Medieval Jerusalem

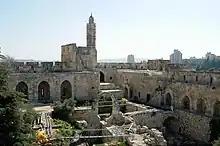
Medieval Tower of David in Jerusalem today

Jerusalem fell again in 1244 to the Khwarazmian Empire, who had been displaced by the Mongol invasion of Khwarazm. As the Khwarezmians moved west, they allied with the Egyptians, under the Egyptian Ayyubid sultan as-Salih Ayyub. He recruited his horsemen from the Khwarezmians and directed the remains of the Khwarezmian Empire into the Levant, where he wanted to organize a strong defense against the Mongols.